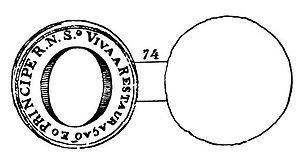
La révolte d'Olhão est un épisode de la première invasion napoléonienne au Portugal. Elle a pour particularité d'être la première des révoltes populaires contre l'occupation française. Elle donna lieu à de vrais affrontements contre les envahisseurs.